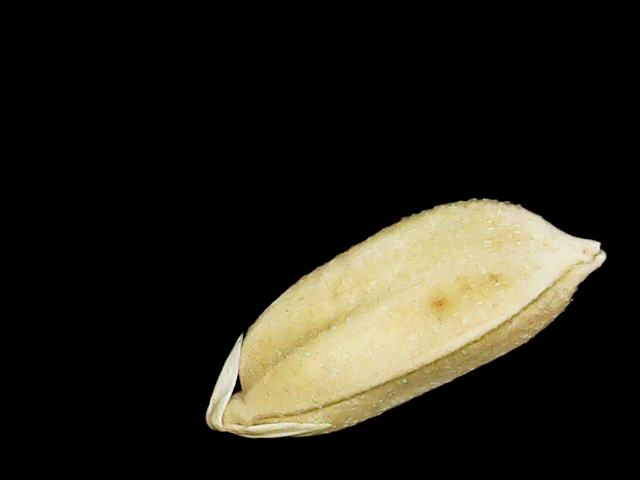
Rice variety: Binadhan08